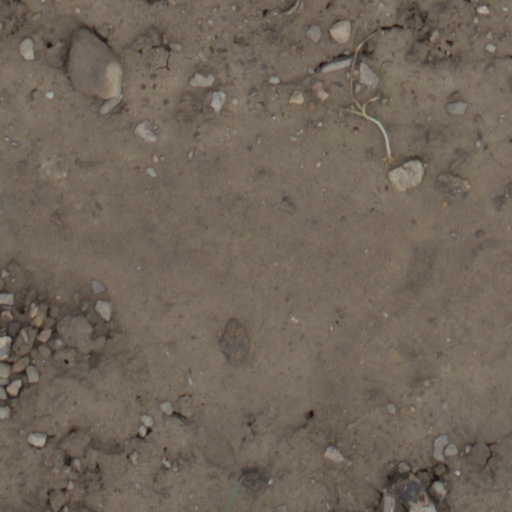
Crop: wheat